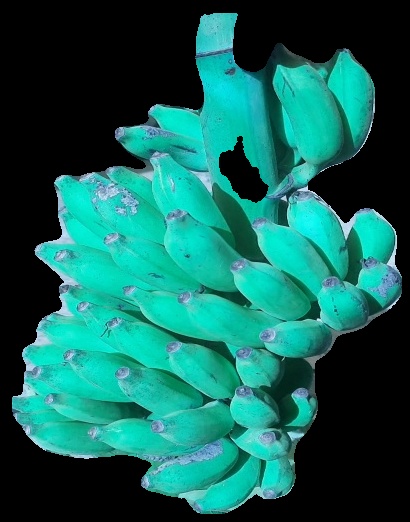
Variety: elakki-bale
Grade: grade3